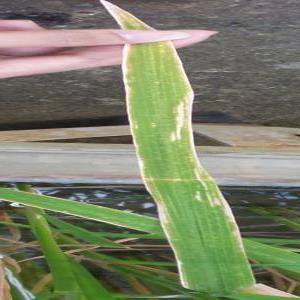
Disease: Bacterialblight